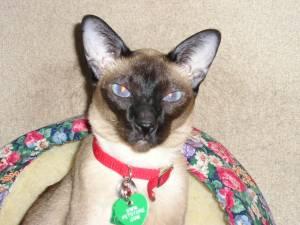
Breed: Siamese